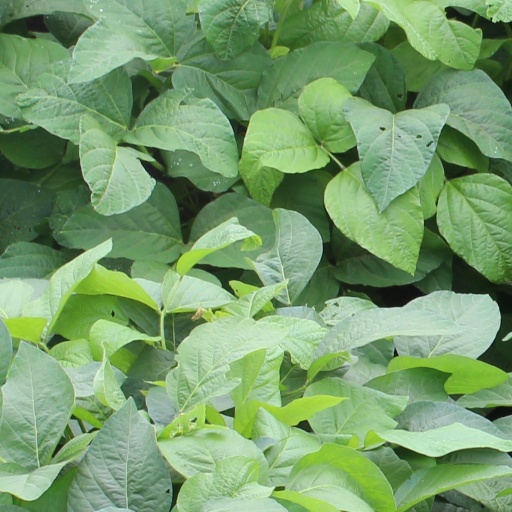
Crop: soybean